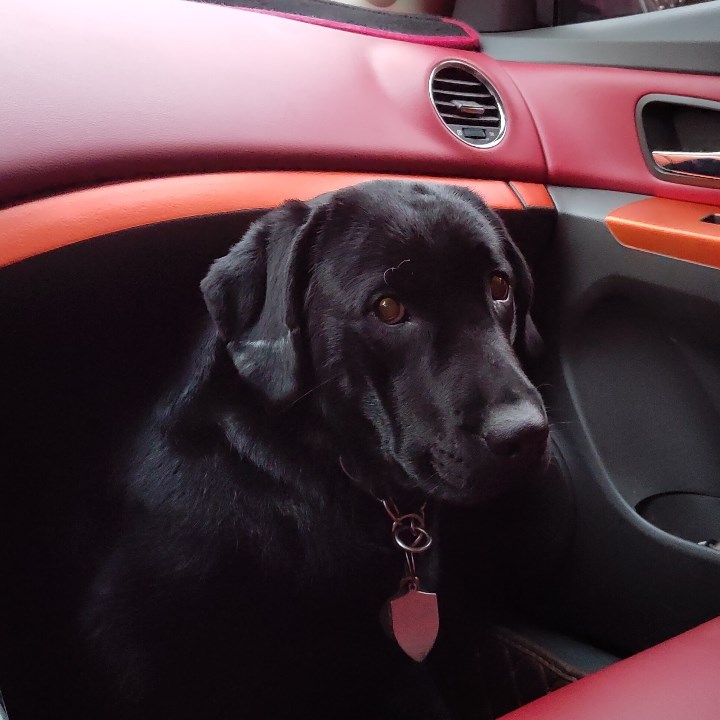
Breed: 3580-n000122-Labrador_retriever